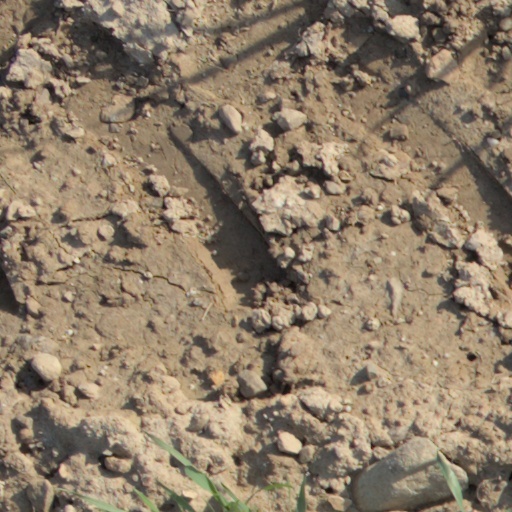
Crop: wheat